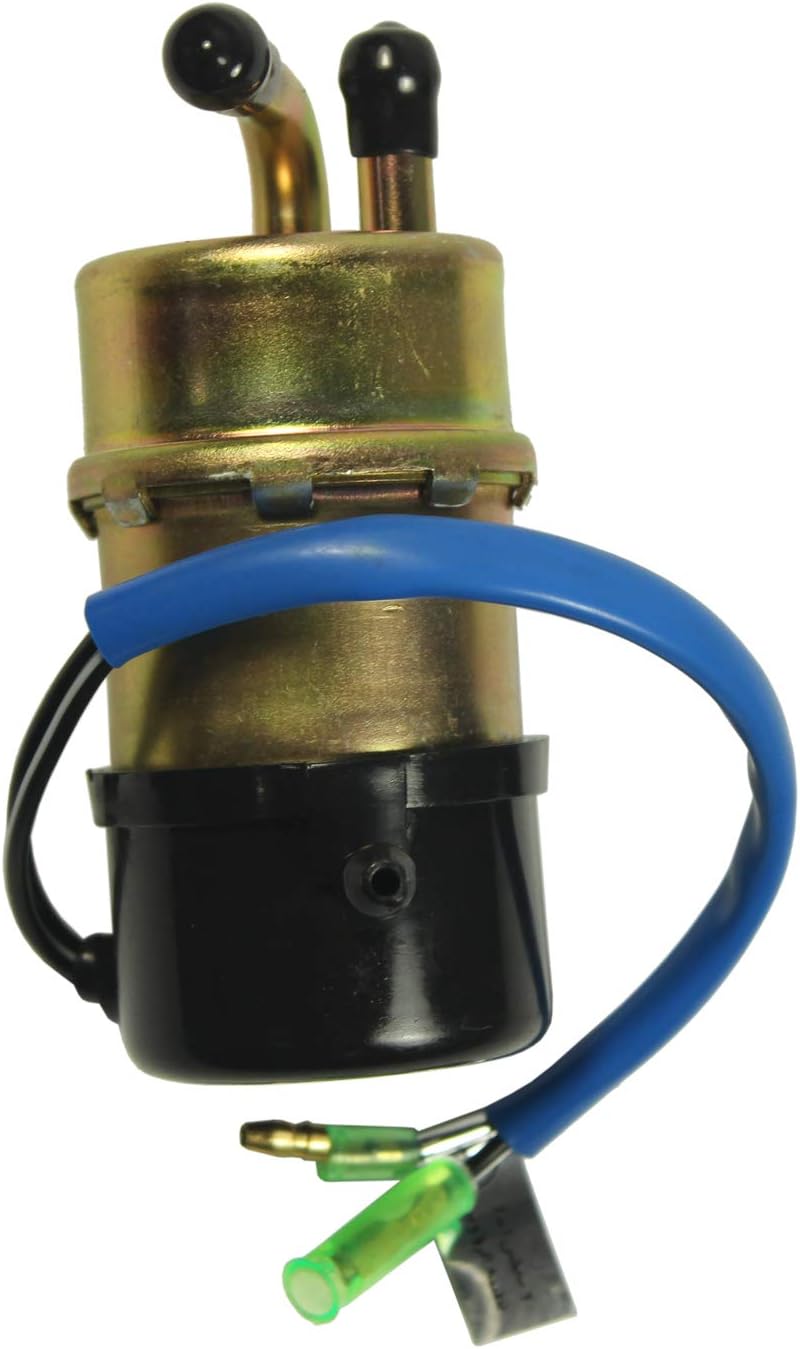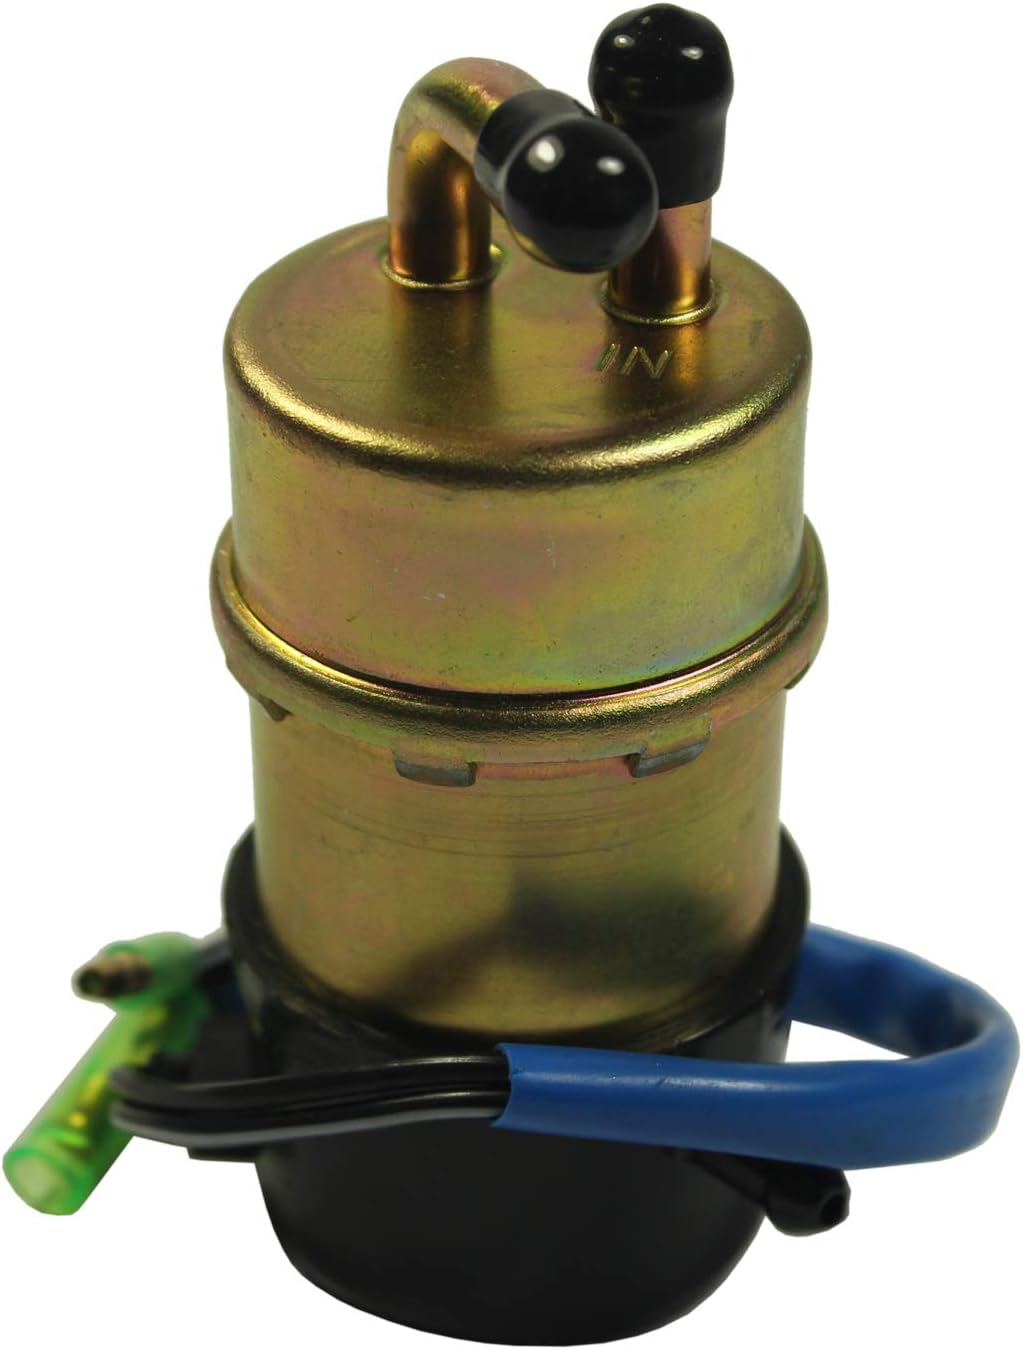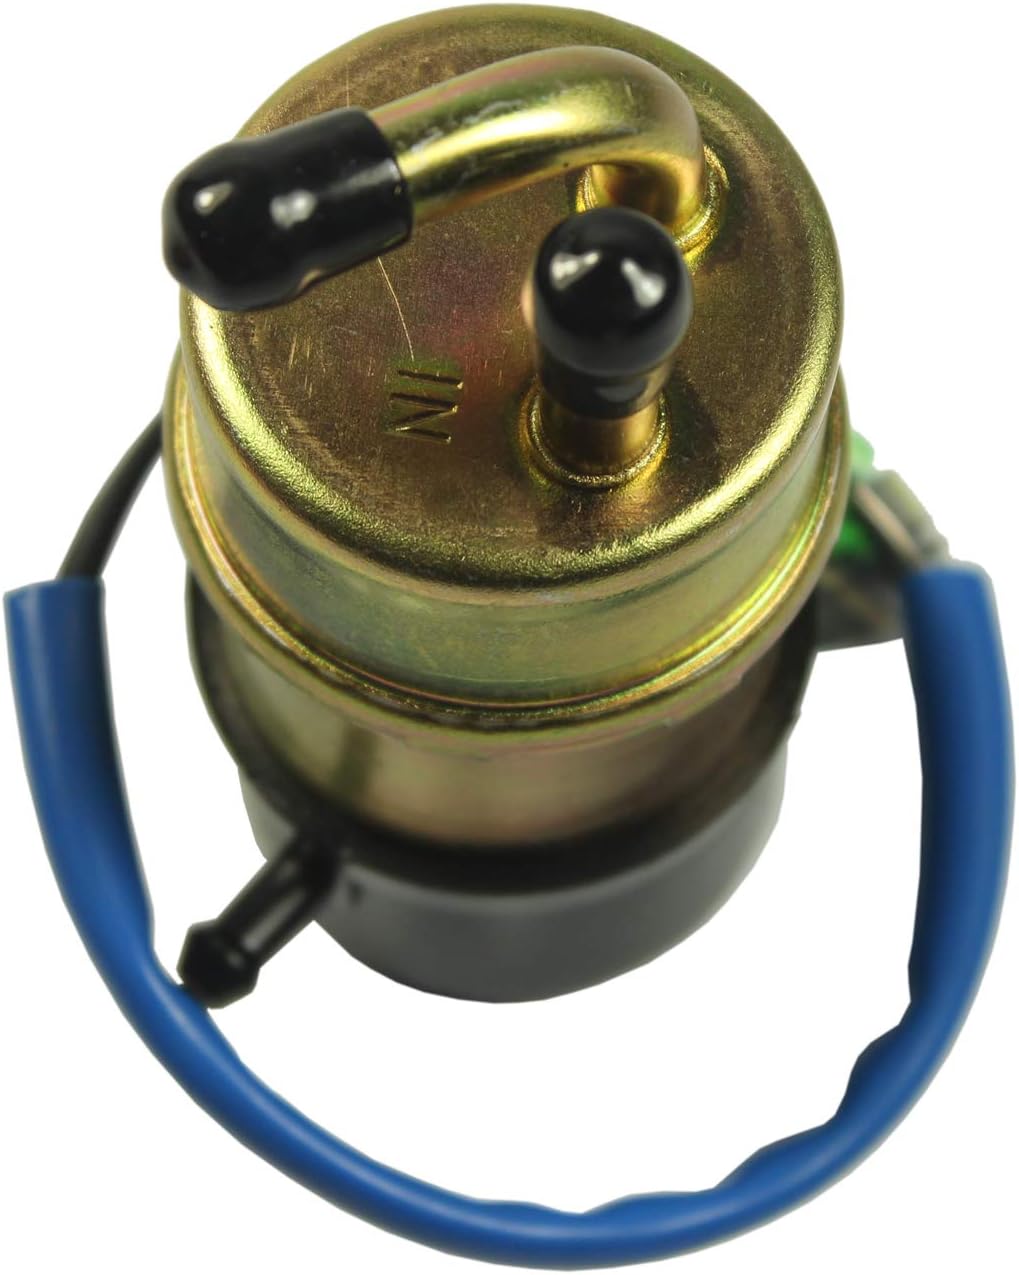
JDMSPEED New Motorcycle Fuel Pump 16710HA7672 Replacement For Honda Fourtrax TRX-350 350D 86-89
Category: Automotive
Features ·Features · Direct replacement, No modification more! · 5/16" Inlet & Outlet tube diameter same to original! · Same electrical connectors  · Exact same performance to OE ·1x OE replacement fuel pump Replacement For TRX350D 1987-1989 Replacement For TRX350 FOURTRAX 4WD 1986-1987 Replacement For TRX350D FOURTRAX FOREMAN 4WD 1987-1989 Techinal Data · Input Voltage:12V · Pressure:2-4PSI · Flow Rate: 50-60LPH · Current:1.0A
Features: Brand new aftermarket fuel pump Replacement For Honda TRX-350 | Same electrical connectors and PSI as the original | 5/16" Inlet & Outlet tube diameter | Pressure:2-4PSI | Input Voltage:12V